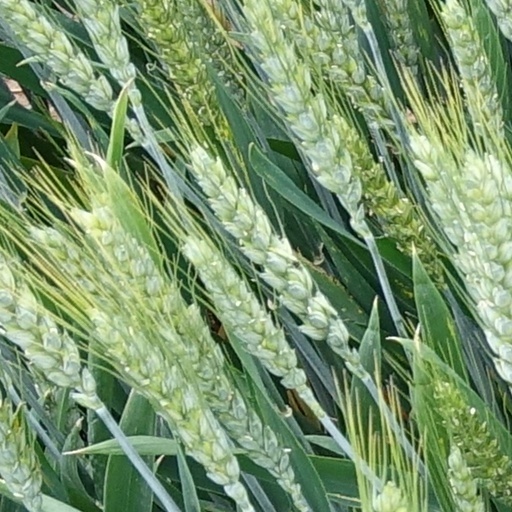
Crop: wheat